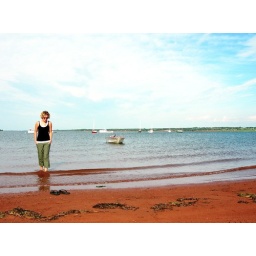
Girl in the water and red sand